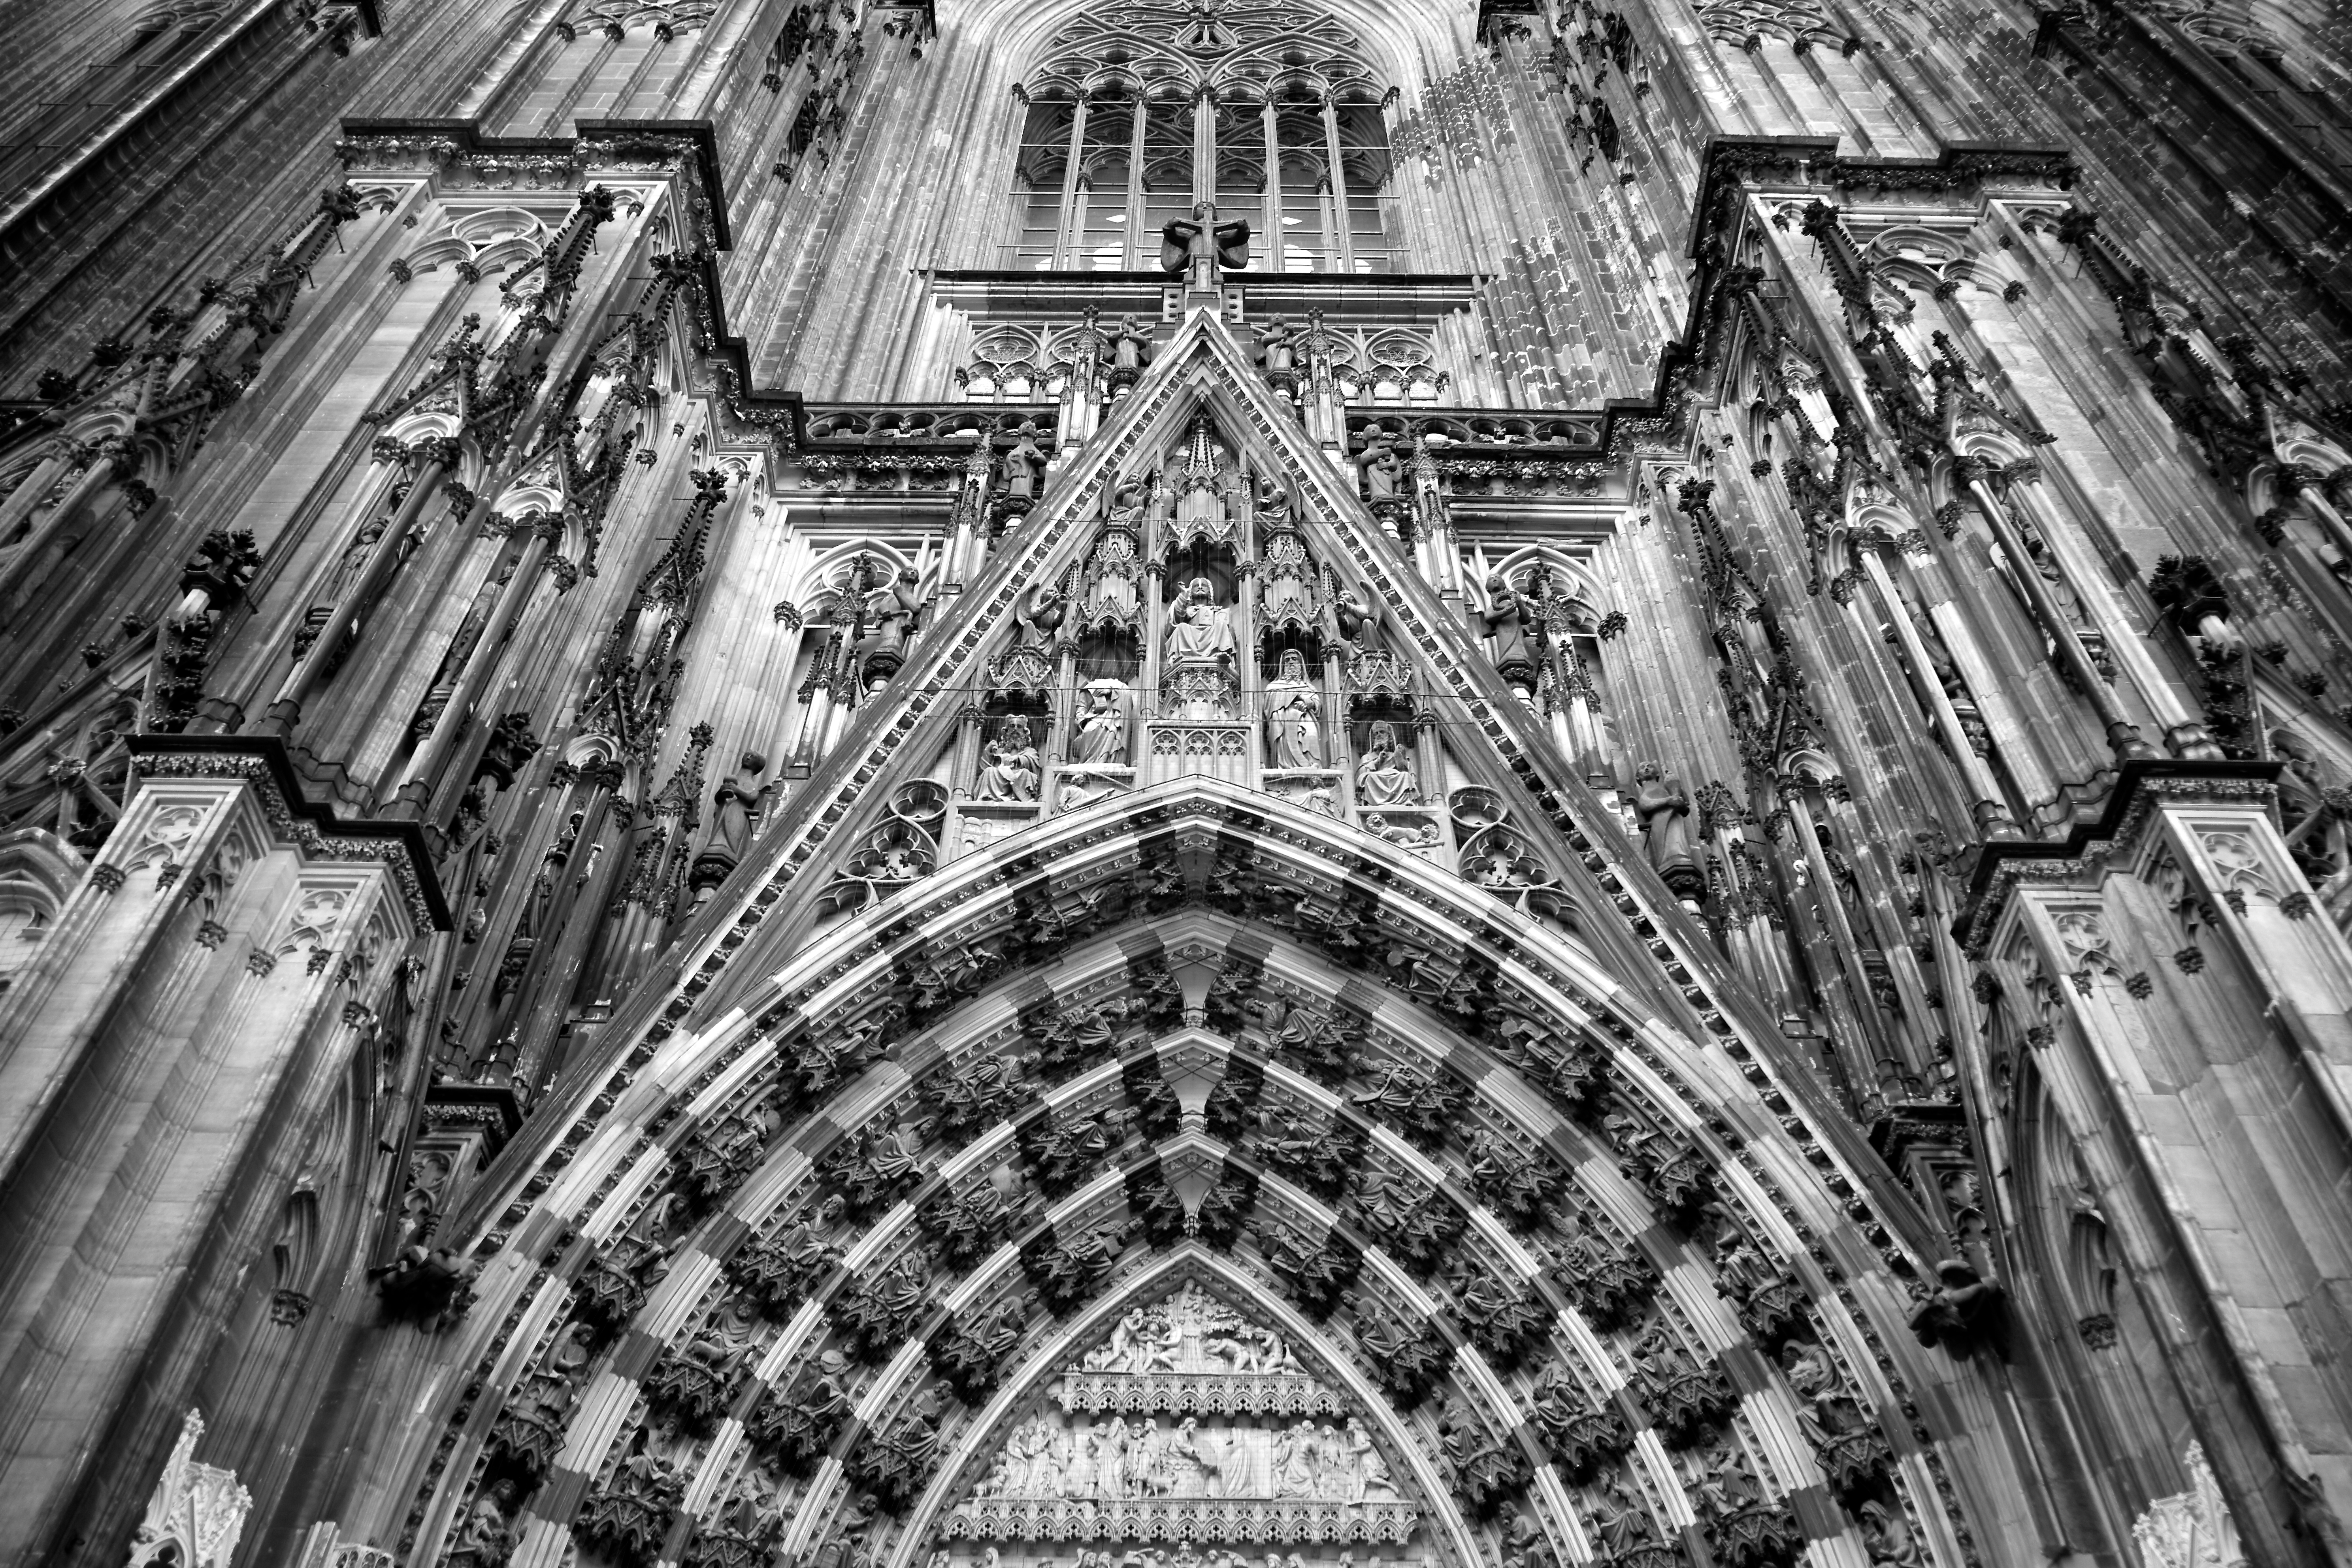
black and white, architecture, photography, building, skyscraper, wall, cityscape, travel, europe, arch, landmark, facade, church, cathedral, monochrome, gothic, place of worship, bw, blackandwhite, m, symmetry, germany, cologne, koln, 28, basilica, leica, 240, summicron, metropolis, sculpted, gothic architecture, lintel, trumeau, tympanum, archivolt, aerial photography, urban area, monochrome photography, ancient history, metropolitan area